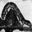
Label: caterpillar